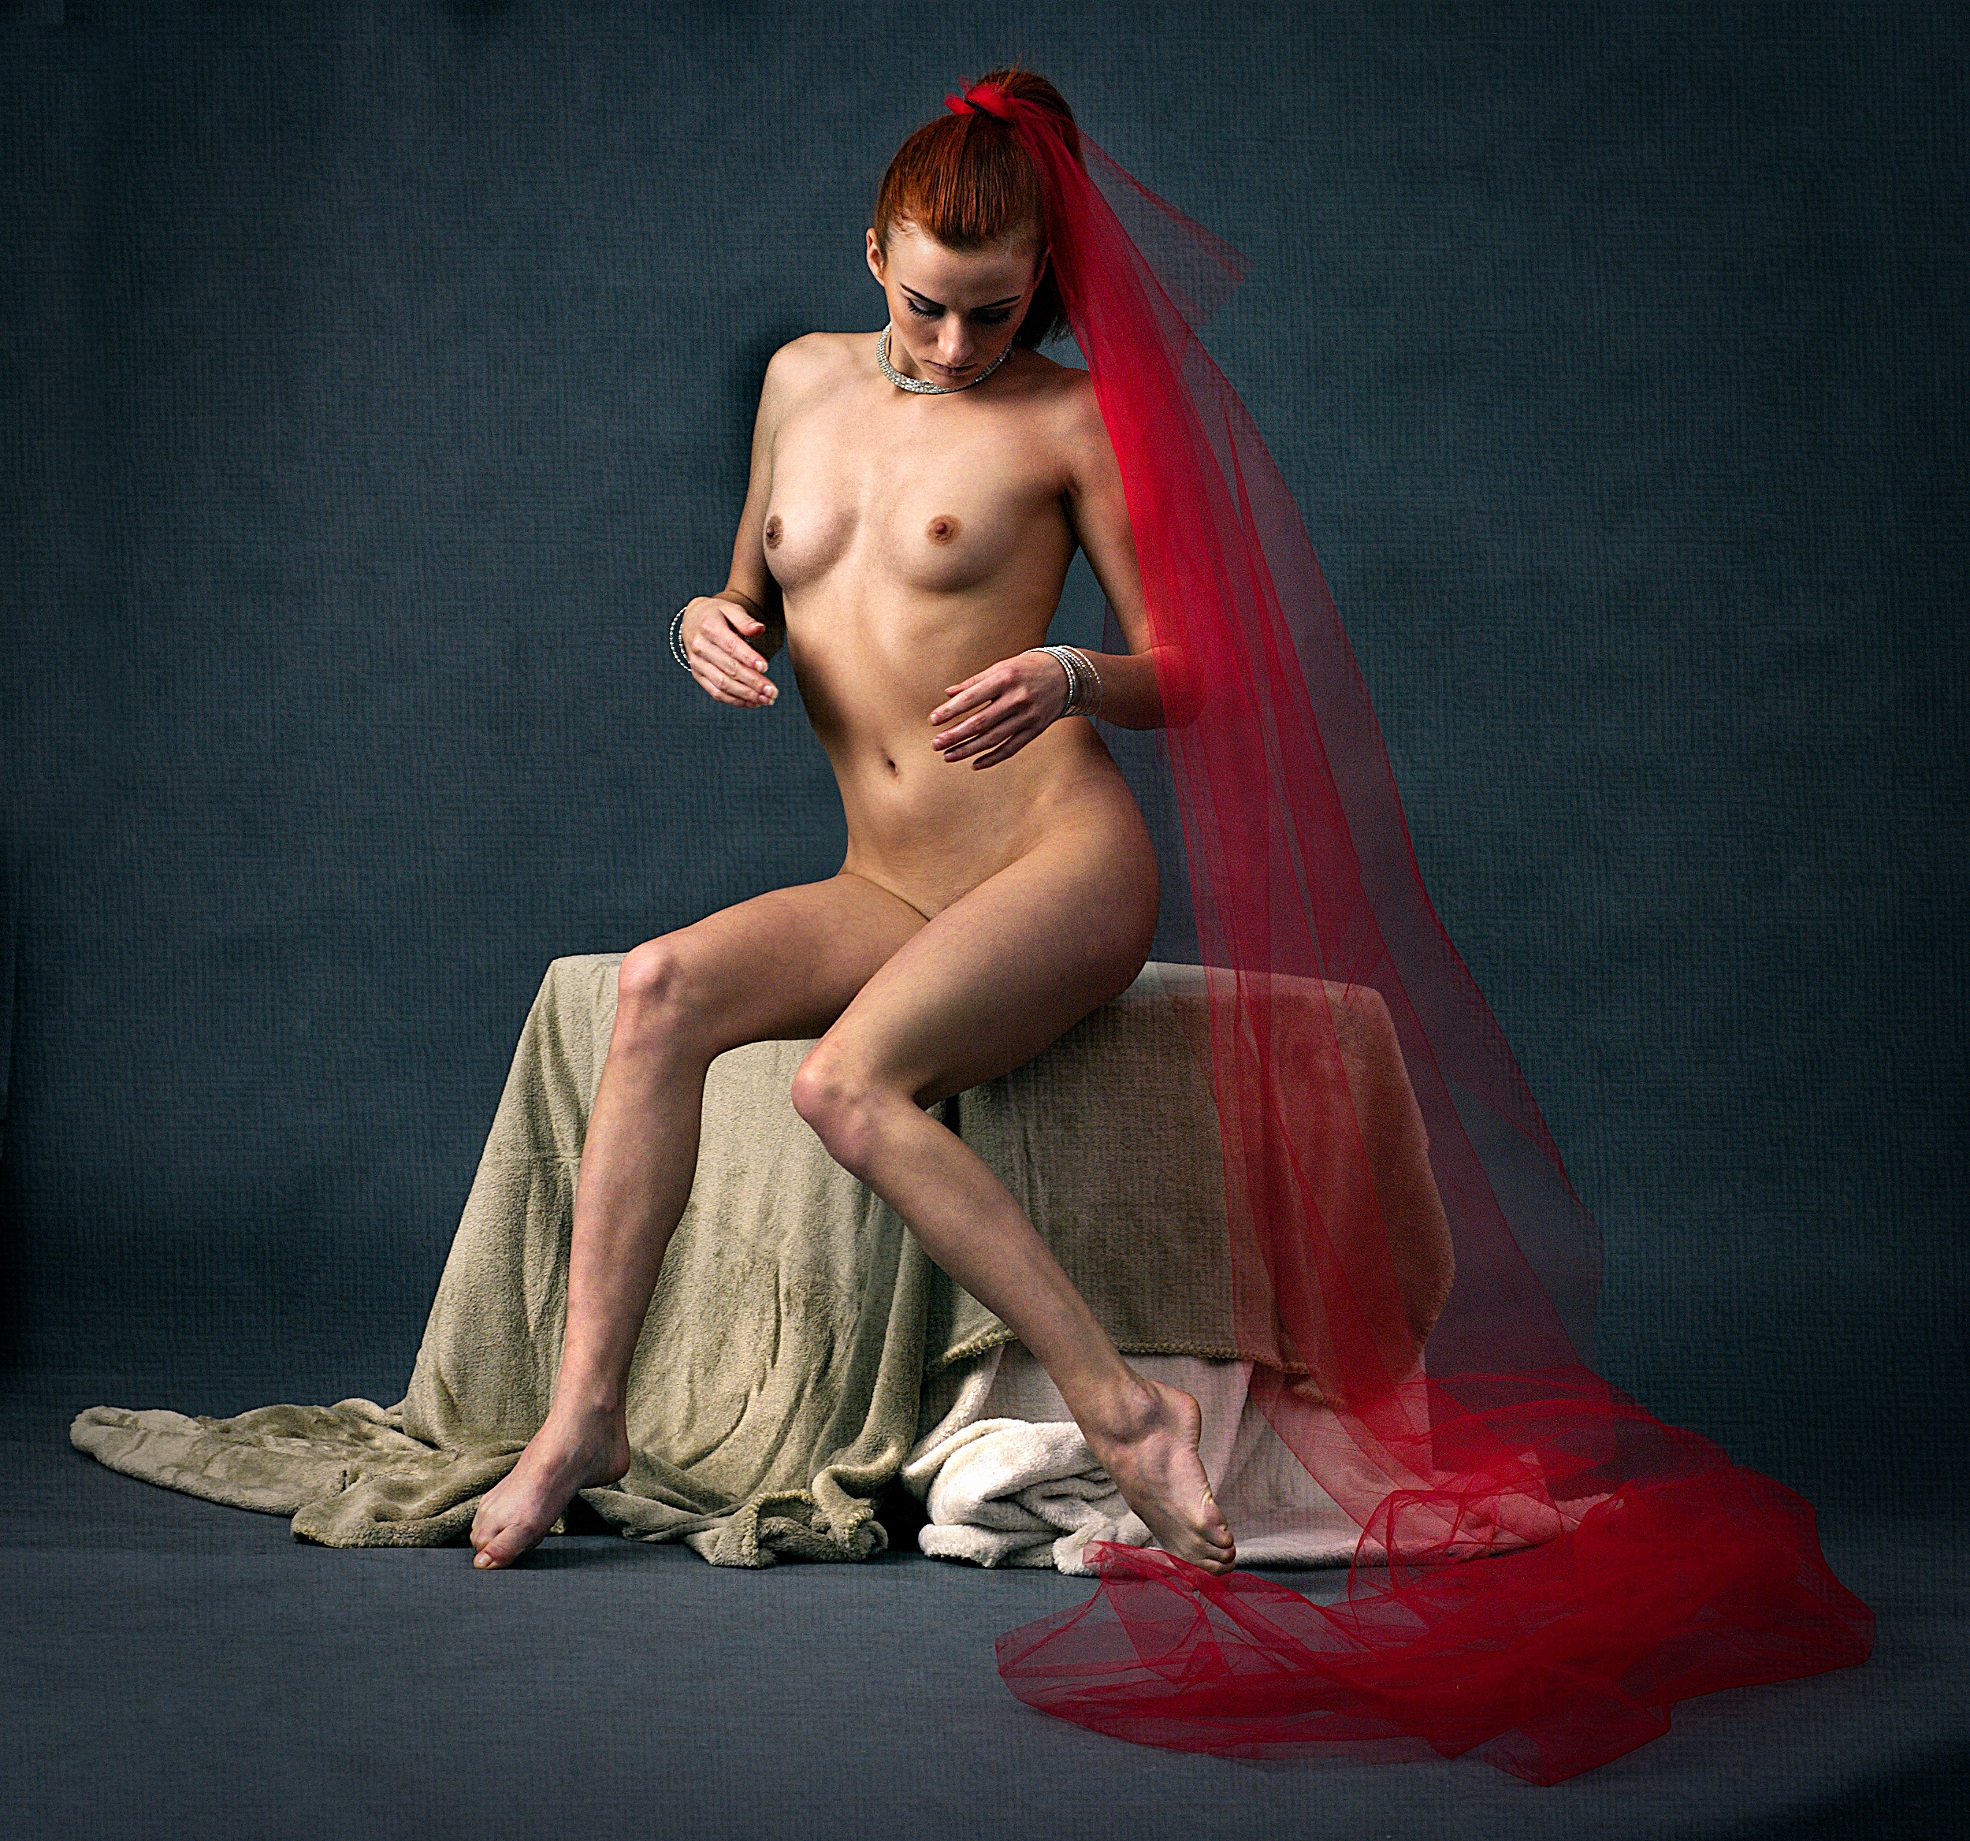
girl, woman, leg, model, red, sitting, studio, performance art, picture, beauty, body, photo shoot, the act of, pin up girl, tulle, human positions, art model, modern dance